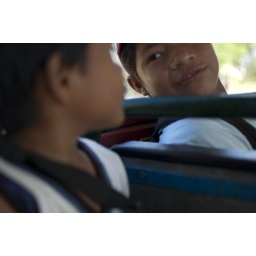
Both Luis boys on a bus in Iquitos.